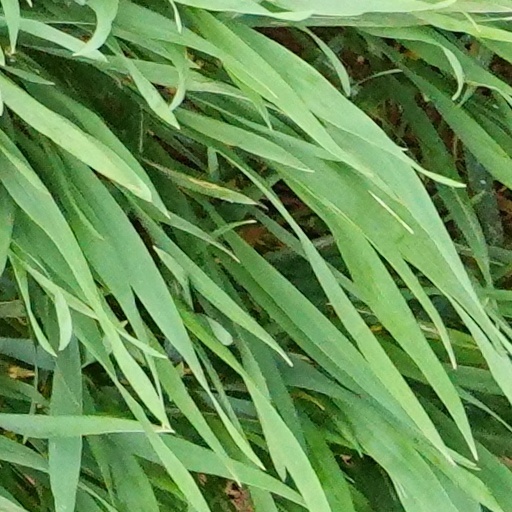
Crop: wheat